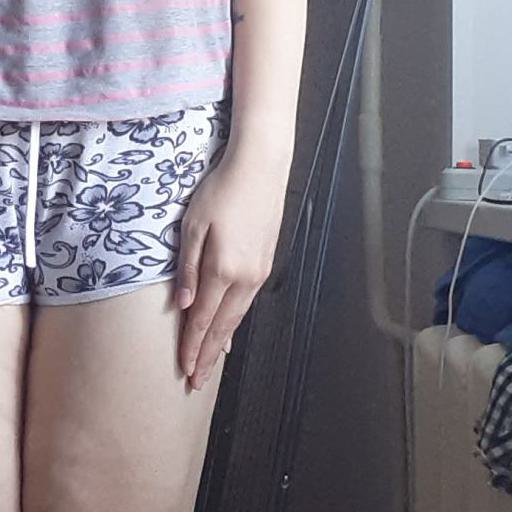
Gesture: no_gesture